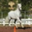
Label: horse